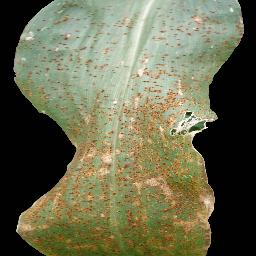
Label: Corn___Common_rust